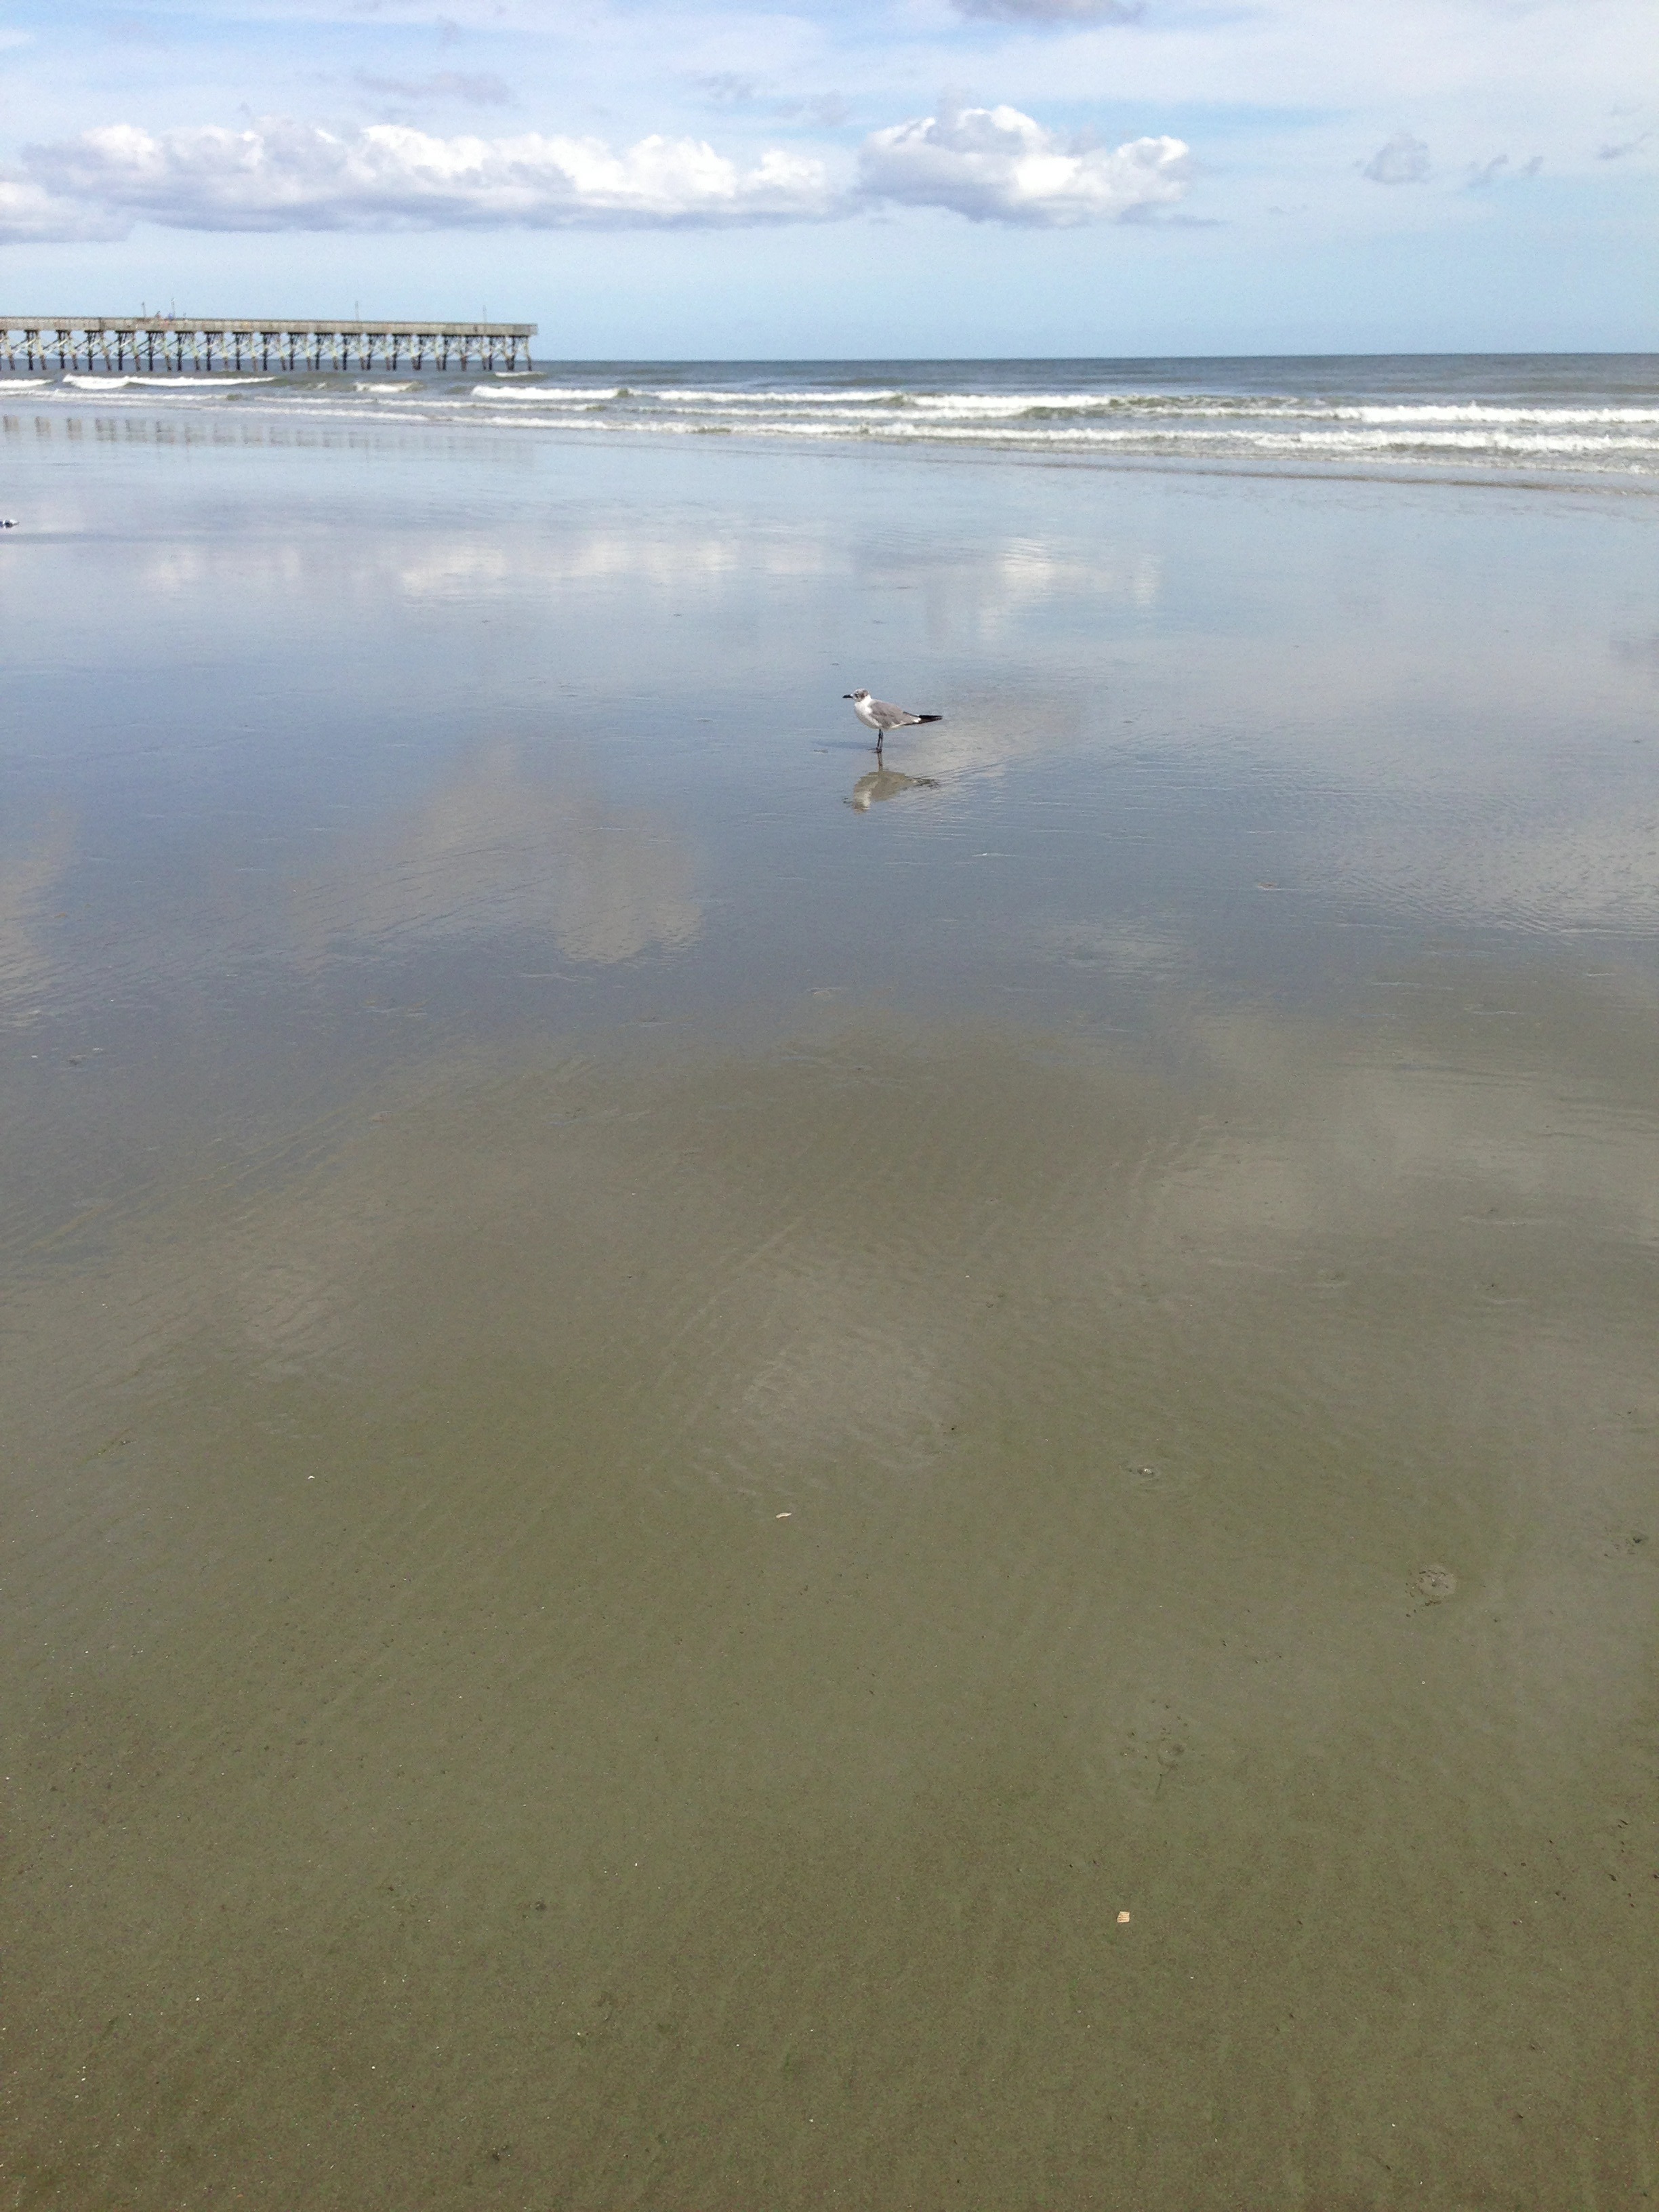
beach, sea, coast, water, sand, ocean, horizon, marsh, cloud, morning, shore, wave, lake, seagull, reflection, bay, reservoir, body of water, waves, wetland, habitat, loch, mudflat, natural environment, atmospheric phenomenon